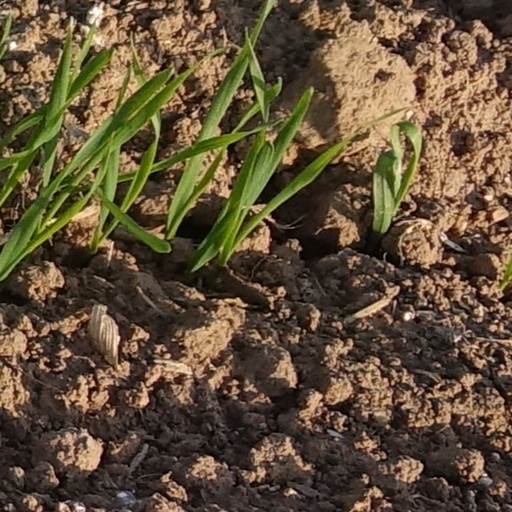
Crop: wheat